Dual Spires

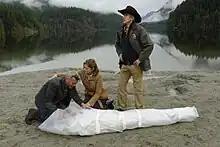
Sheriff Jackson, Doc Gooden, and Robert Barker find the body of Paula Merral.

"Dual Spires" is the 12th episode of the fifth season of the American comedy-drama television series "Psych", and the 75th episode overall. The episode was directed by Matt Shakman and written by Bill Callahan and series star James Roday Rodriguez. It originally aired December 1, 2010.